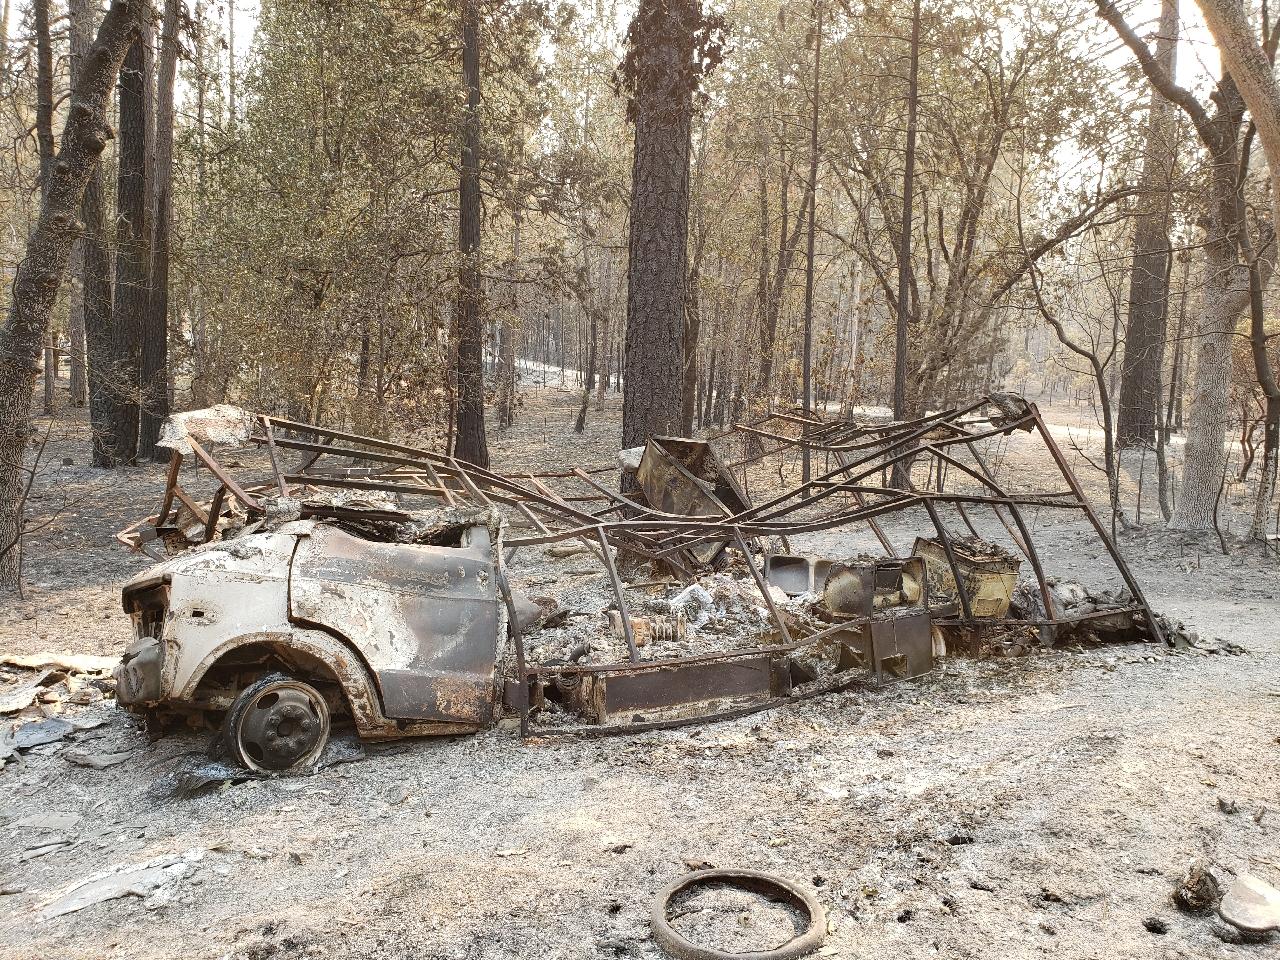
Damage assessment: destroyed